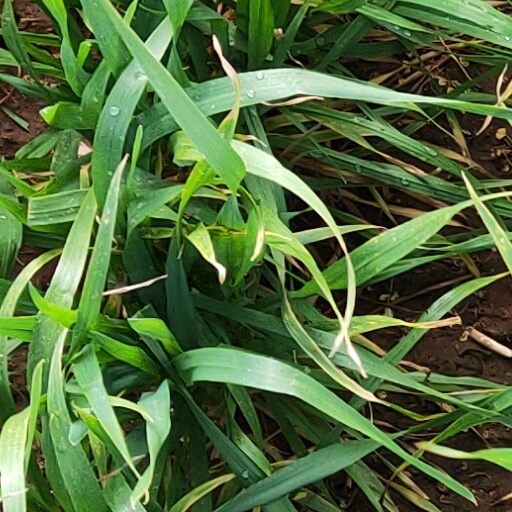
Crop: wheat